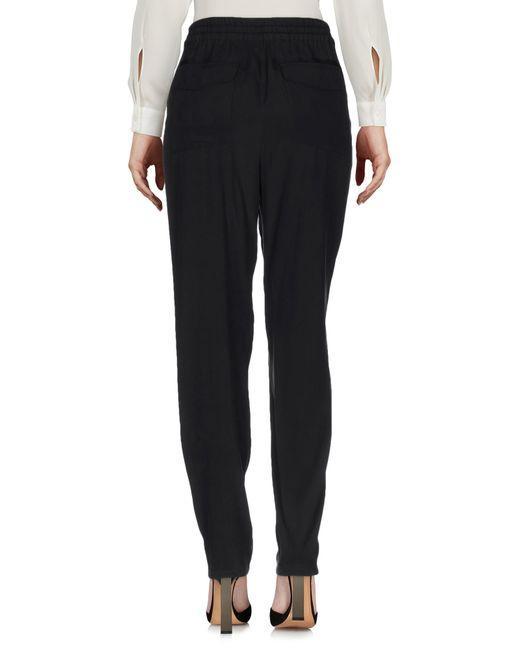
Slim Fit schwarzes Unterteil für Damen